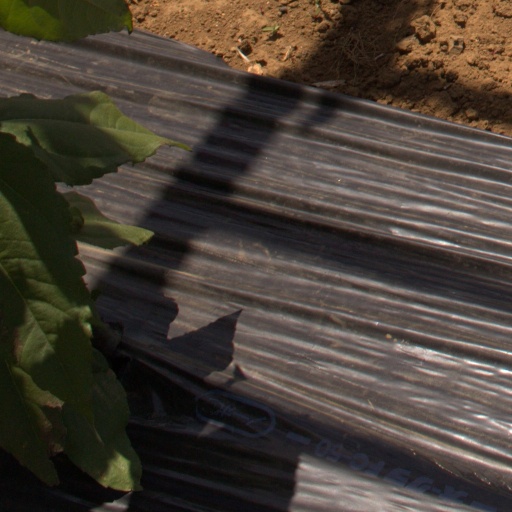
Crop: Jerusalem artichoke